Charleston, West Virginia

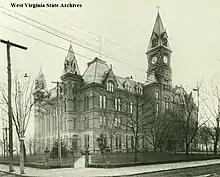
The second capitol building of West Virginia was built in 1885 after Charleston was declared the capital city. It burned down in 1921.

In addition to the dispute over slavery, the North wanted to separate West Virginia from the rest of the state for economic reasons. The heavy industries in the North, particularly the steel business of the upper Ohio River region, depended on coal from western Virginia mines. Federal units from Ohio marched into western Virginia early in the war solely to capture the mines and control transportation in the area. The Wheeling Convention of 1861 declared the Ordinance of Succession, and the Confederate state government in Richmond, illegal and void, and formed the Unionist Restored Government of Virginia. The Restored Government and the United States Congress approved the formation of the state of West Virginia, which was admitted on June 20, 1863, as the 35th state, and the Restored Government of Virginia moved to Alexandria.